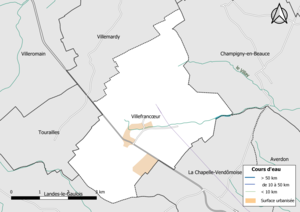
Carte du réseau hydrographique de la commune de fr:Villefrancœur (Loir-et-Cher, France).
Villefrancœur est une commune française située dans le département de Loir-et-Cher, en région Centre-Val de Loire.